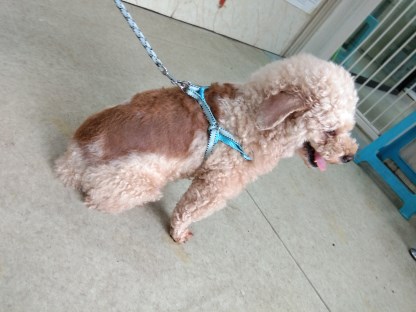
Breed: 2925-n000114-toy_poodle